Power Macintosh

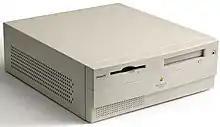
The Power Macintosh 7220

The Power Macintosh 4400 is a desktop case with a height of , suitable for horizontal placement with a monitor on top.